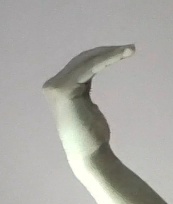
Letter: haa